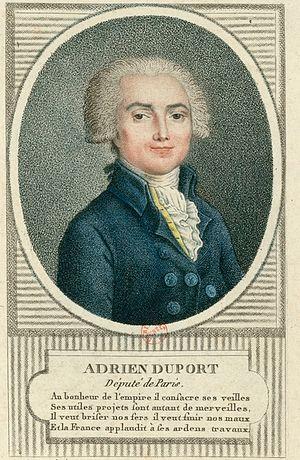
Adrien Duport
Adrien Jean-François Duport, né à Paris le 24 février 1759 et mort à Gais le 6 juillet 1798, est une personnalité importante des débuts de la Révolution française.